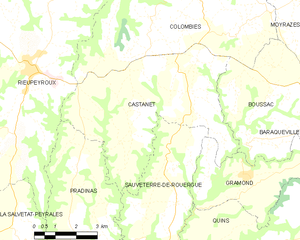
Castanet est une commune française située dans le département de l'Aveyron en région Occitanie.